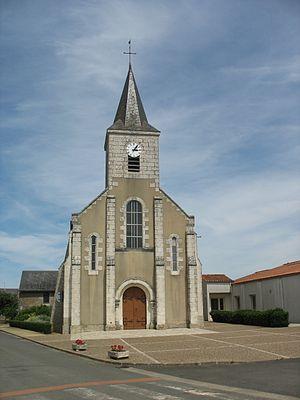
Vue de face de l'église de Doux
Doux est une commune du centre-ouest de la France située dans le département des Deux-Sèvres en région Nouvelle-Aquitaine.